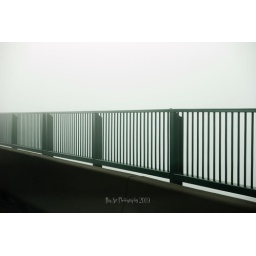
From my car window whilst driving over the Lion's Gate Bridge in the fog.